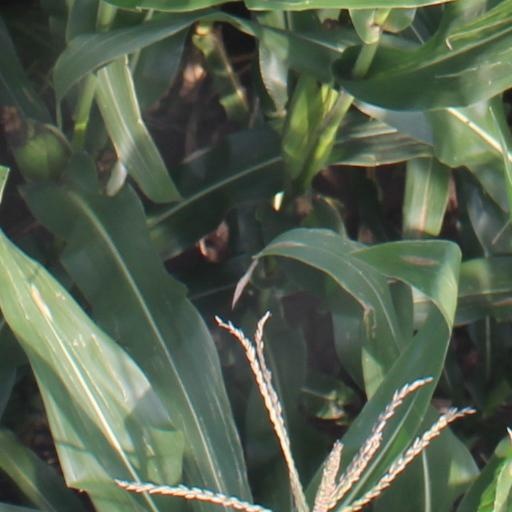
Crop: maize; corn